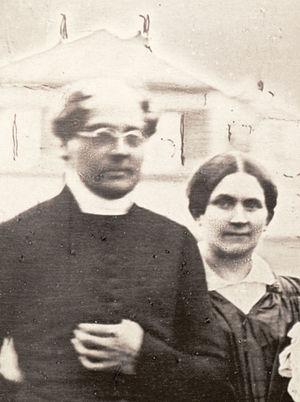
Fredrika Charlotta Runeberg, née Fredrika Tengström le 2 septembre 1807 à Jakobstad et morte le 27 mai 1879 à Helsinki, est une romancière finlandaise d'origine suédoise. Elle est une pionnière de la fiction historique finlandaise et l'une des premières femmes journalistes en Finlande.